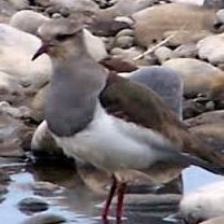
Species: ANDEAN LAPWING
Scientific name: VANELLUS RESPLENDENS